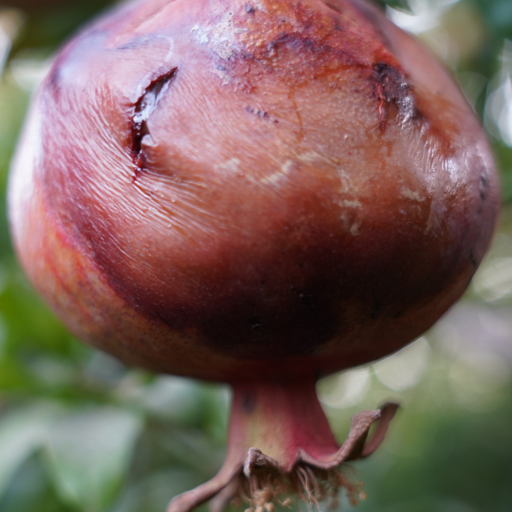
Label: Ectomyelois ceratoniae